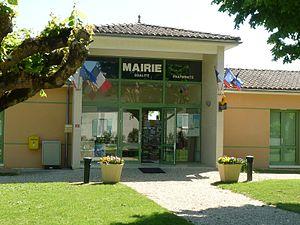
mairie de Bonnes (16), France
Bonnes est une commune du Sud-Ouest de la France située dans le département de la Charente.